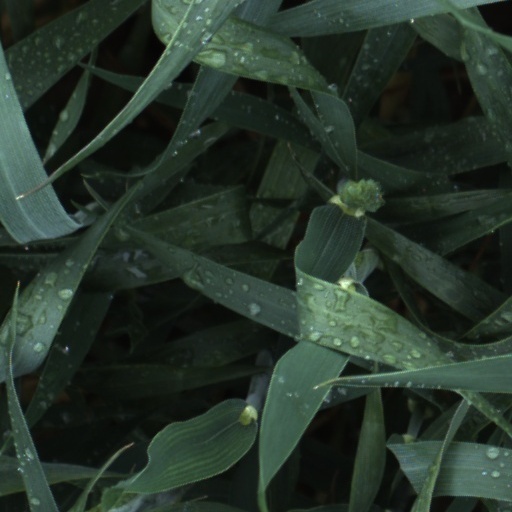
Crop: wheat